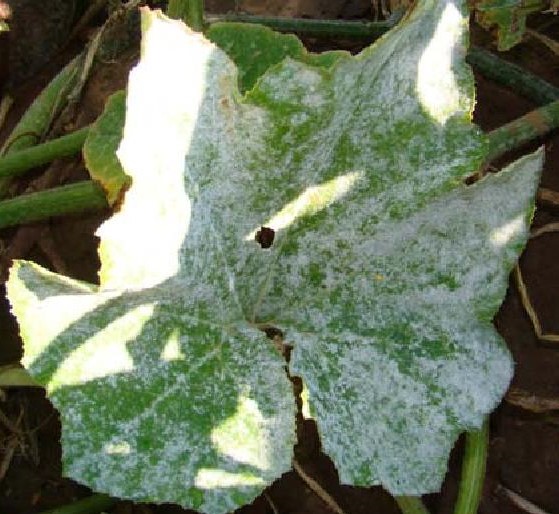
Plant: Cucumber
Disease: cucumber powdery mildew